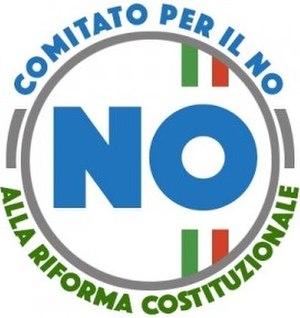
Un référendum constitutionnel s'est tenu en Italie le 4 décembre 2016 selon la procédure prévue à l'article 138 de la constitution : les électeurs devaient approuver ou non la modification de la Constitution italienne, votée par le Parlement italien en avril 2016 avec une majorité non qualifiée, et dont l'objectif principal était de mettre fin au bicamérisme intégral en son sein. Elle visait à transformer le Sénat de la République en un « Sénat des Régions », composé de 100 sénateurs, principalement élus parmi des conseillers régionaux et des maires.